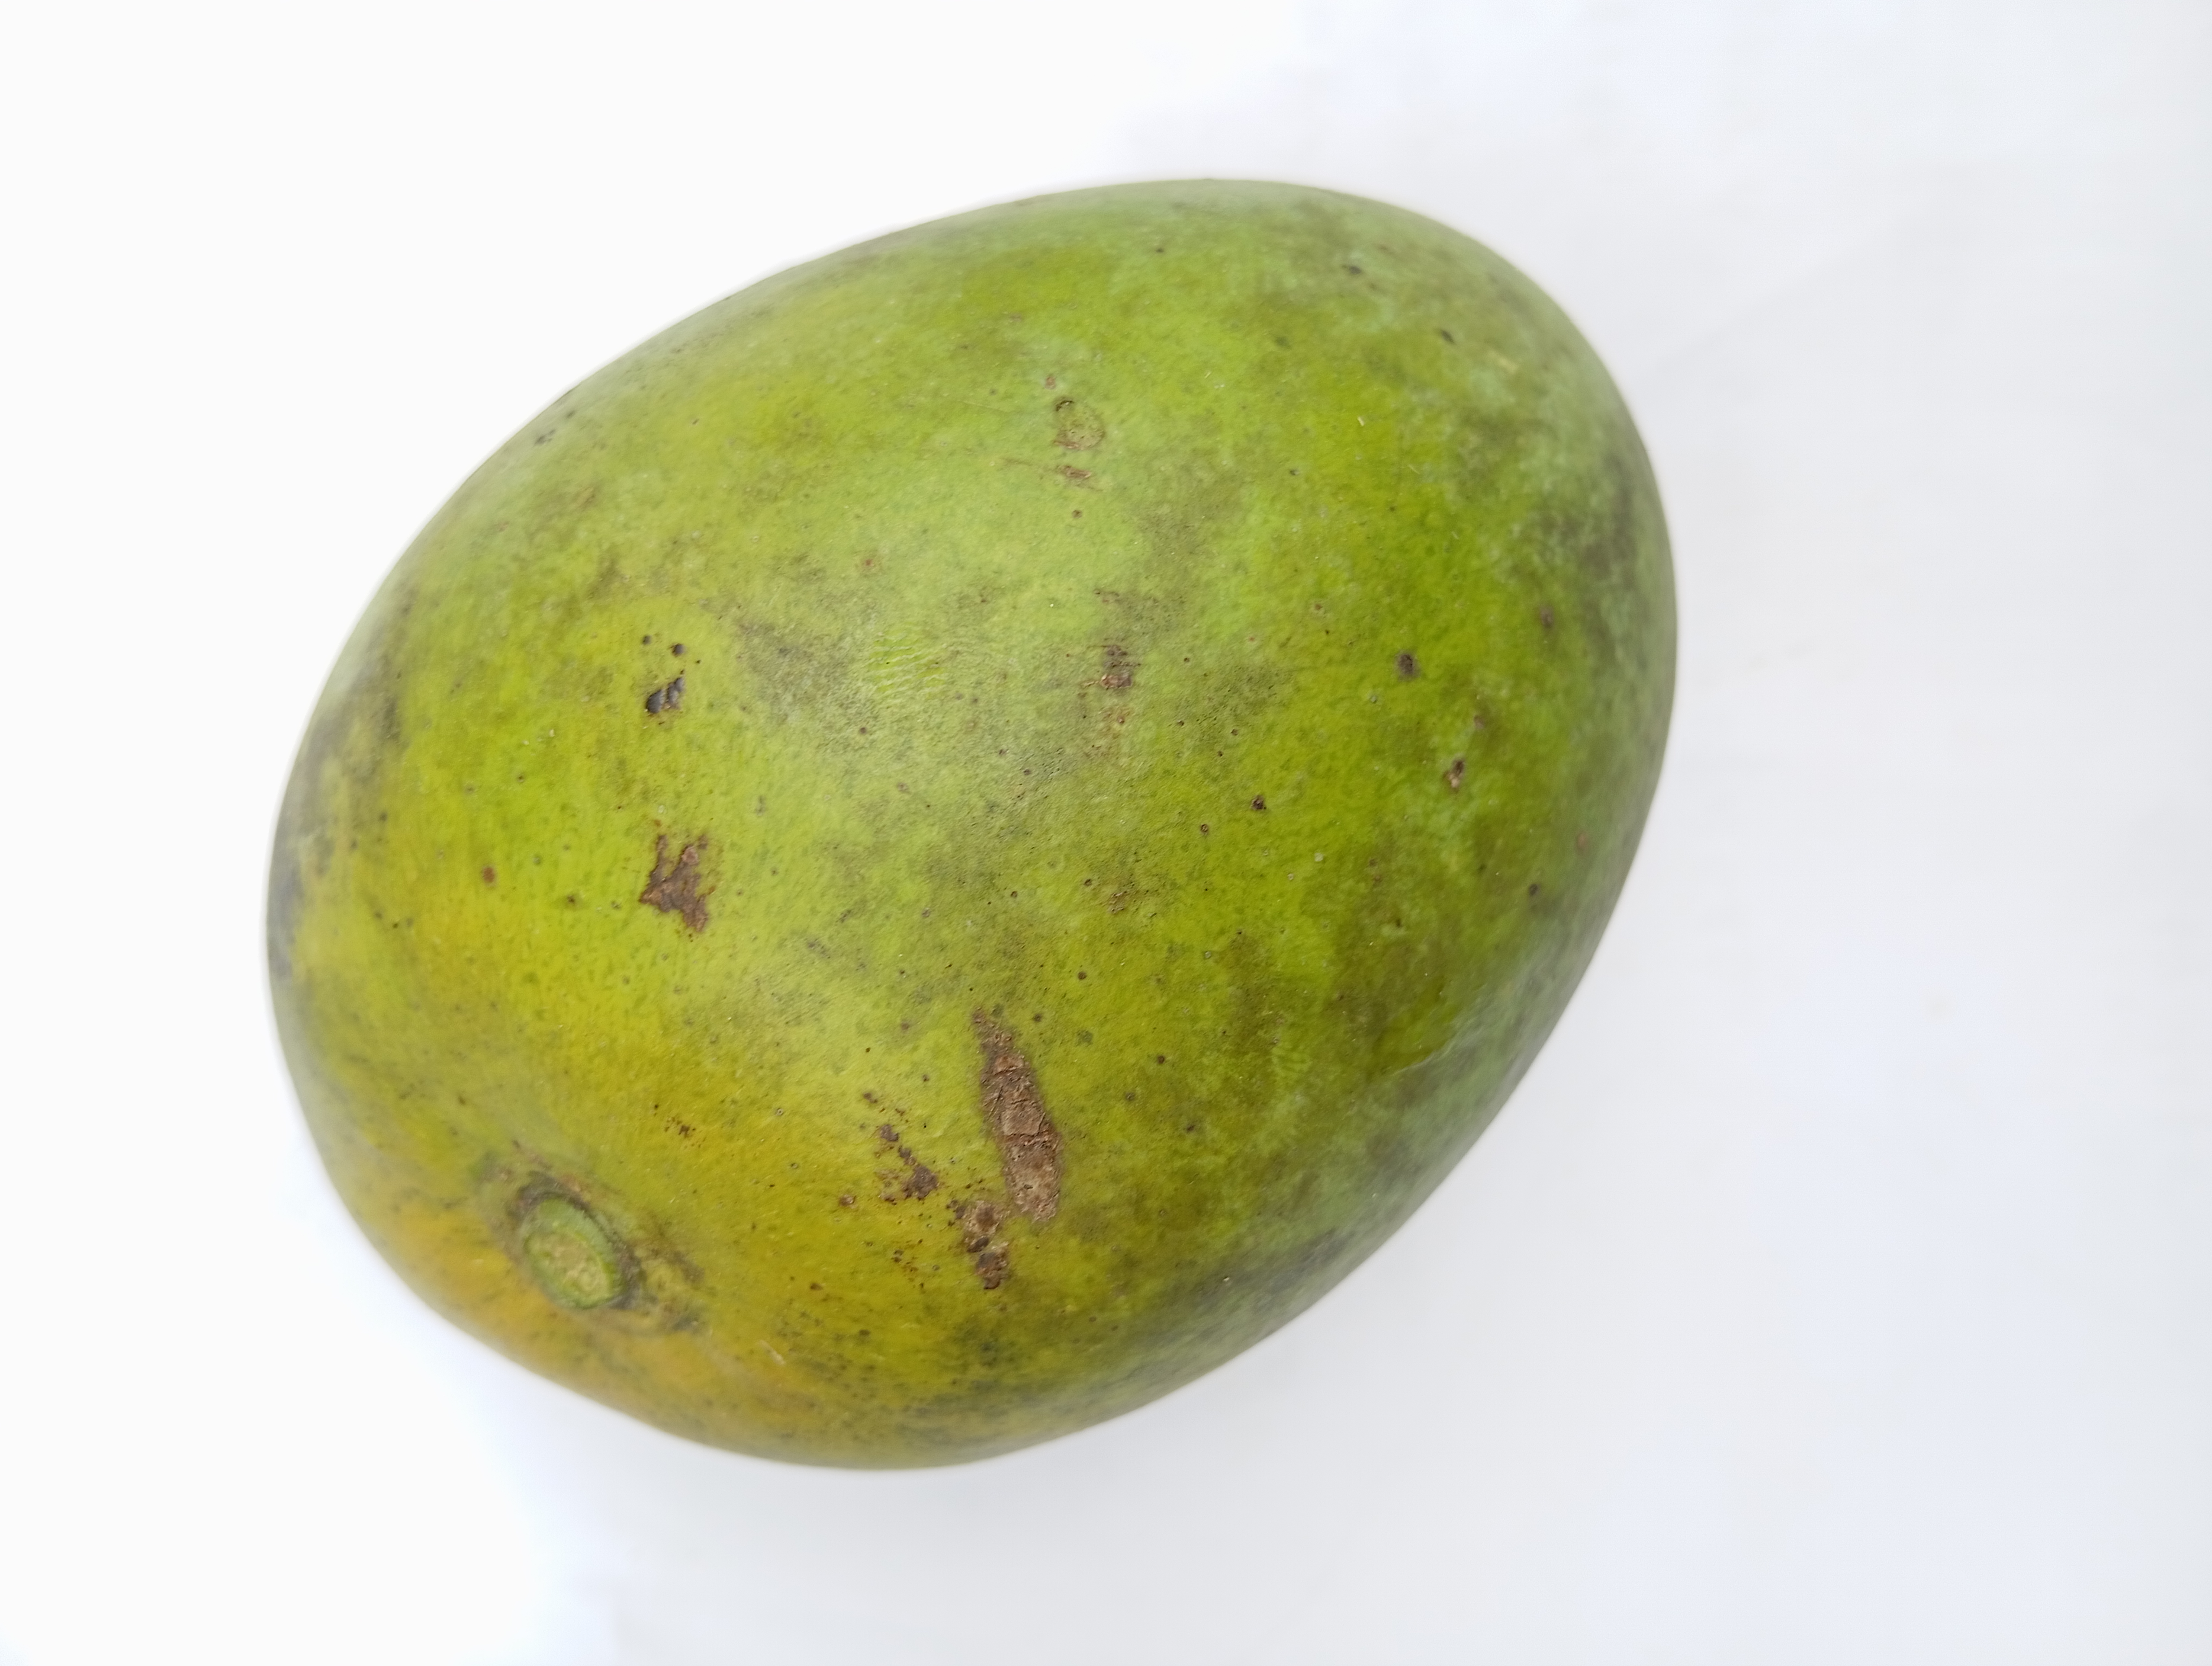
Mango variety: Harivanga